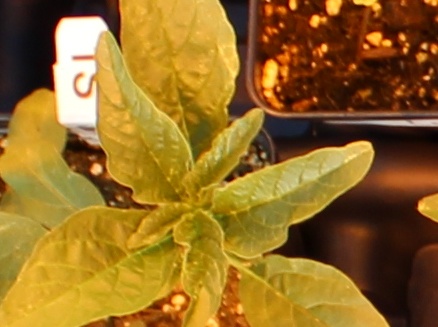
Label: Waterhemp